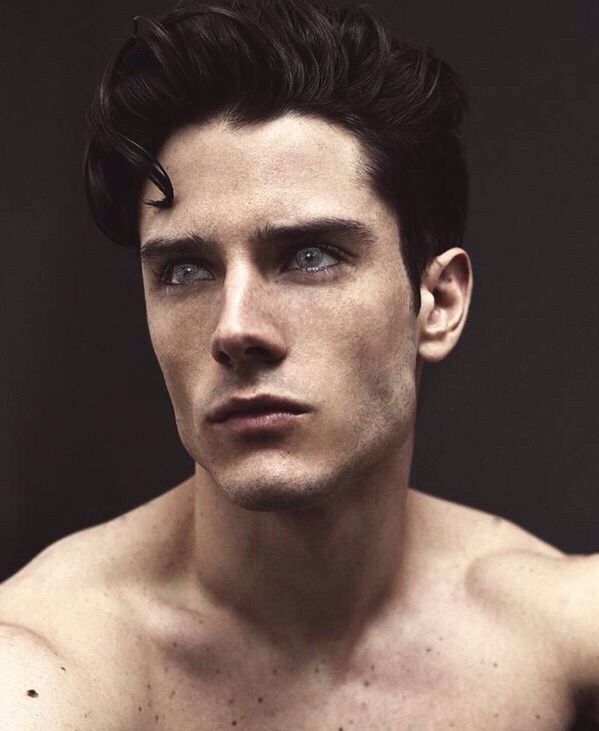
Portrait style: Real Portrait